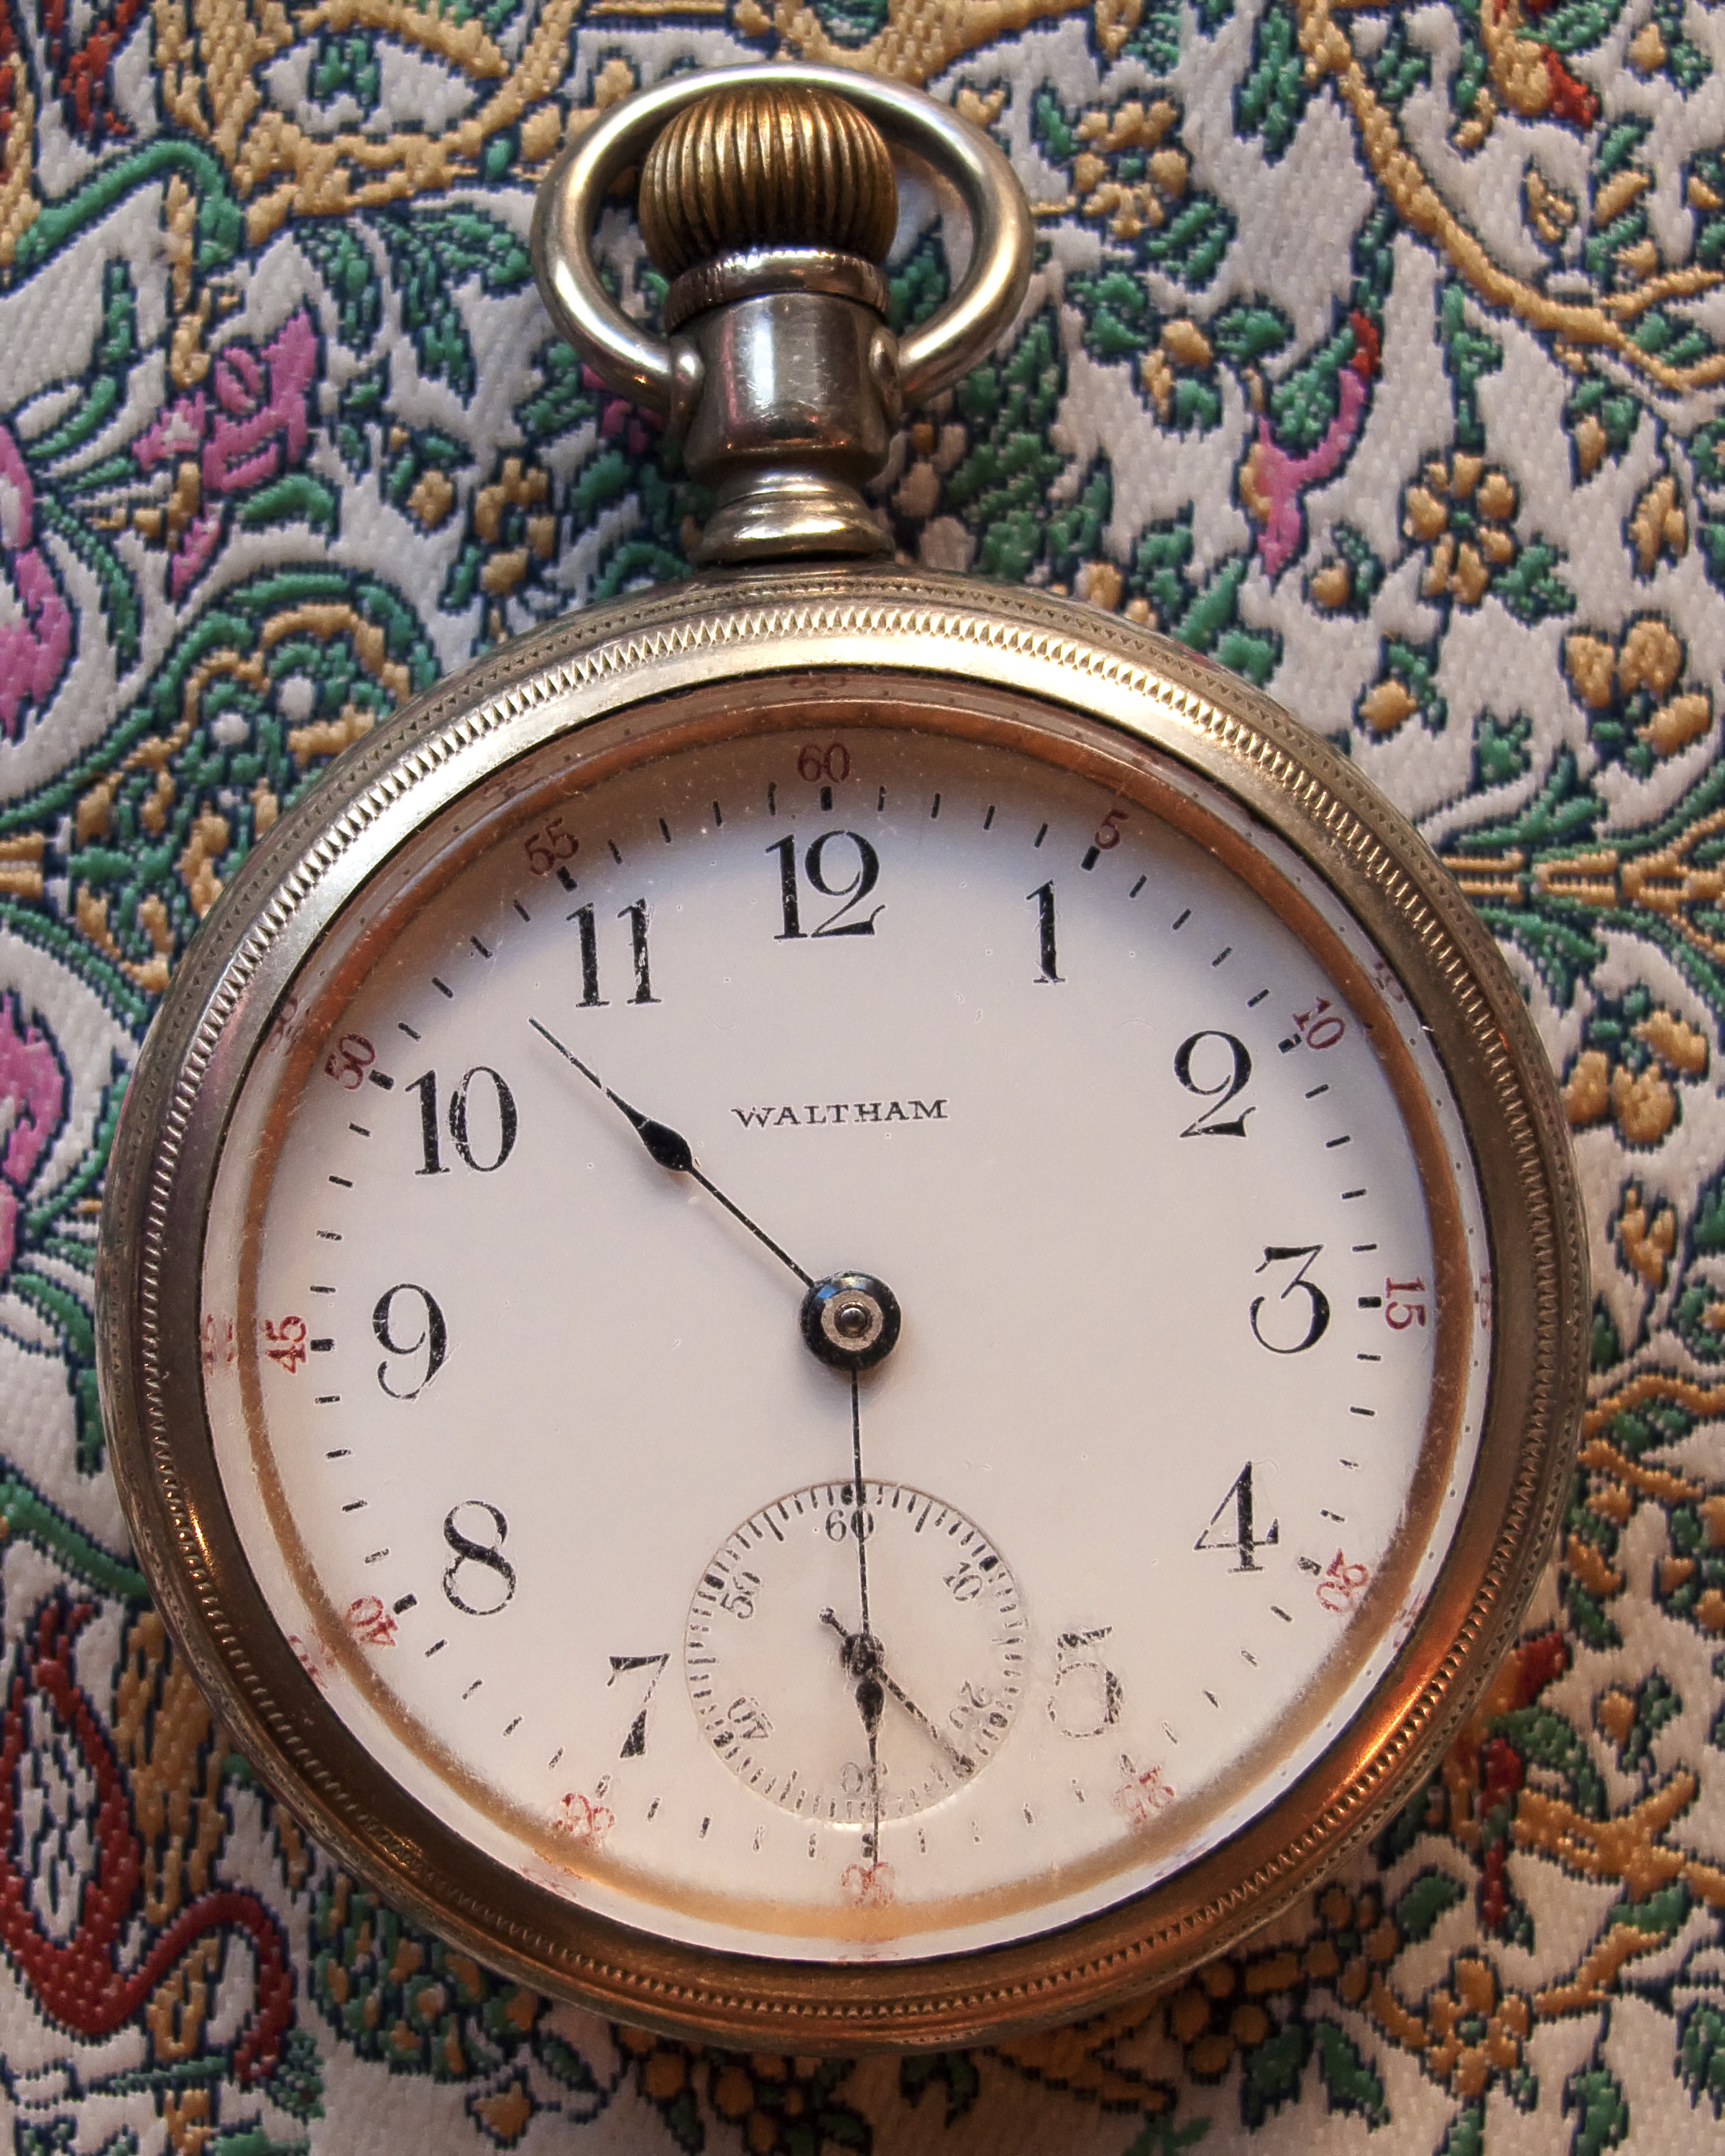
watch, clock